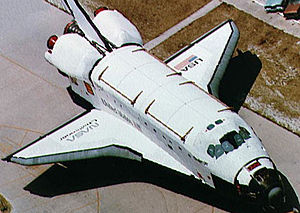
Rumfærge-programmet / Rumfærgemissioner / 1980'erne
Rumfærgen Challenger.
Rumfærge-programmet blev planlagt under Nixons præsident periode i 1969 og første flyvning med NASAs rumfærge var i 1981.